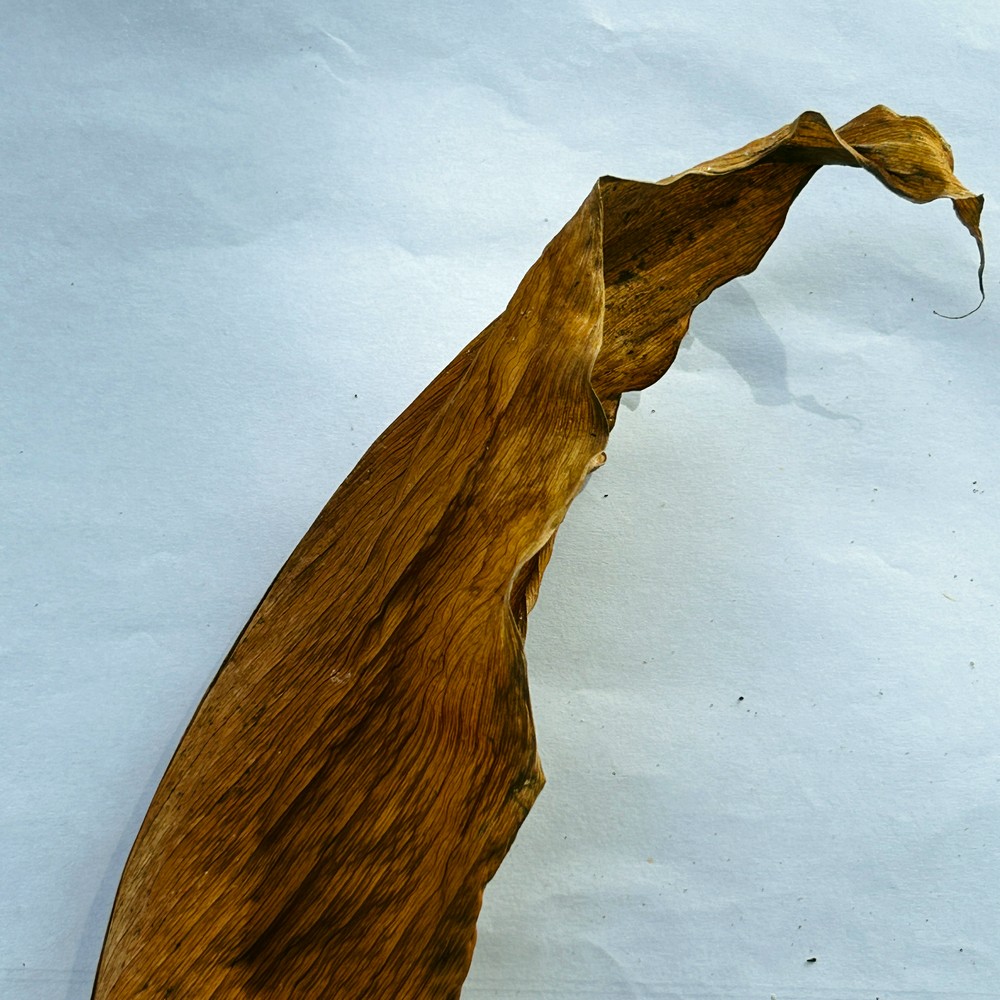
Label: Dry Leaf